Monoclonal gammopathy

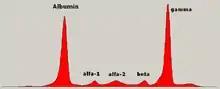
Serum protein electrophoresis shows "gamma" spike, or peak

Monoclonal gammopathy, also known as paraproteinemia, is the presence of excessive amounts of myeloma protein or monoclonal gamma globulin in the blood. It is usually due to an underlying immunoproliferative disorder or hematologic neoplasms, especially multiple myeloma. It is sometimes considered equivalent to plasma cell dyscrasia. The most common form of the disease is monoclonal gammopathy of undetermined significance.